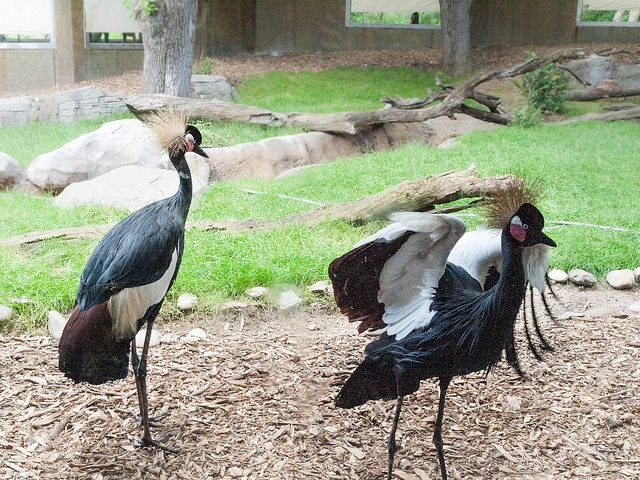
Black capped cranes standing in a zoo enclosure
Two exotic birds walk around their enclosure in a zoo.
Two tall birds are standing in some mulch.
Long legged birds in a zoo exhibit with feathery hats.
Two tall birds standing on a patch of wood chips.